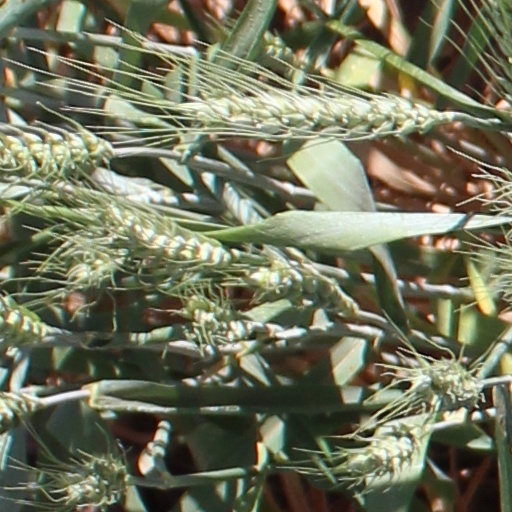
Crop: wheat